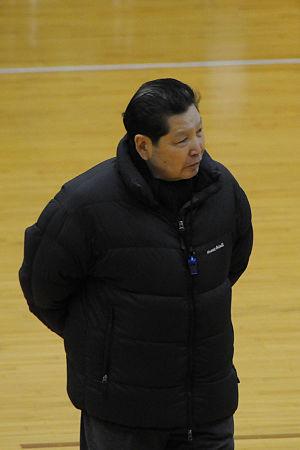
Shigeyosi Kasahara, né en 1936, est un entraîneur japonais de basket-ball.